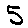
Label: 5